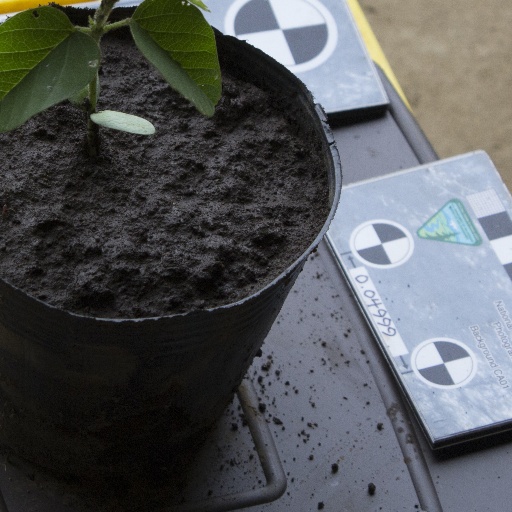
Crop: soybean